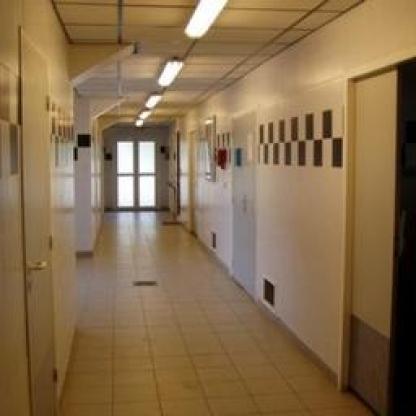
Scene: Indoor